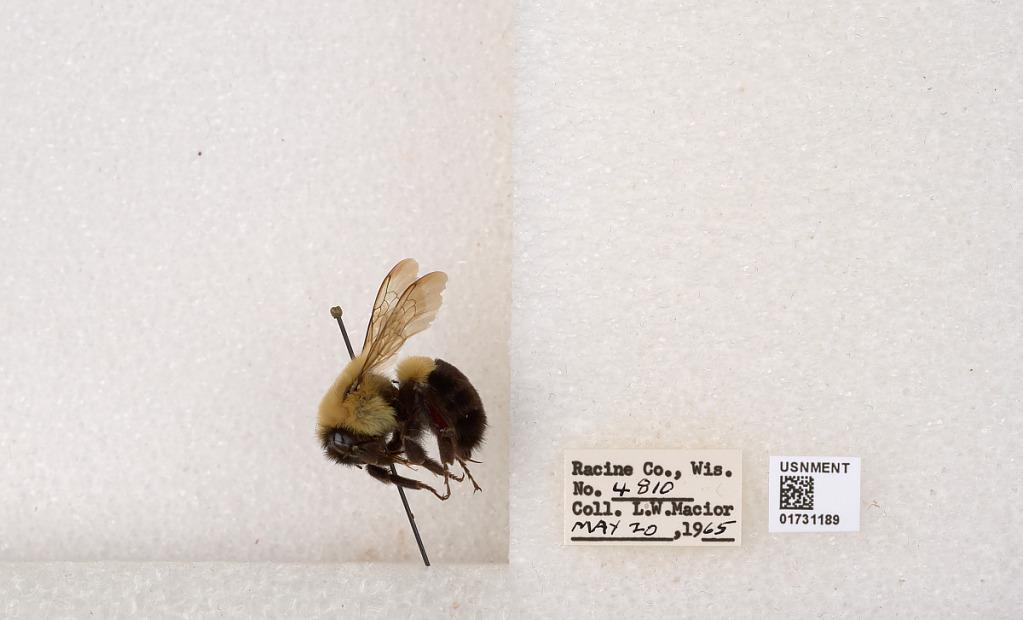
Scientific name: Bombus impatiens Cresson
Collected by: L. Macior
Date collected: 1965-5-20
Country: United States
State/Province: Wisconsin
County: Racine
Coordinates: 42.7299, -87.8123